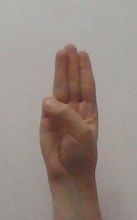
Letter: thaa